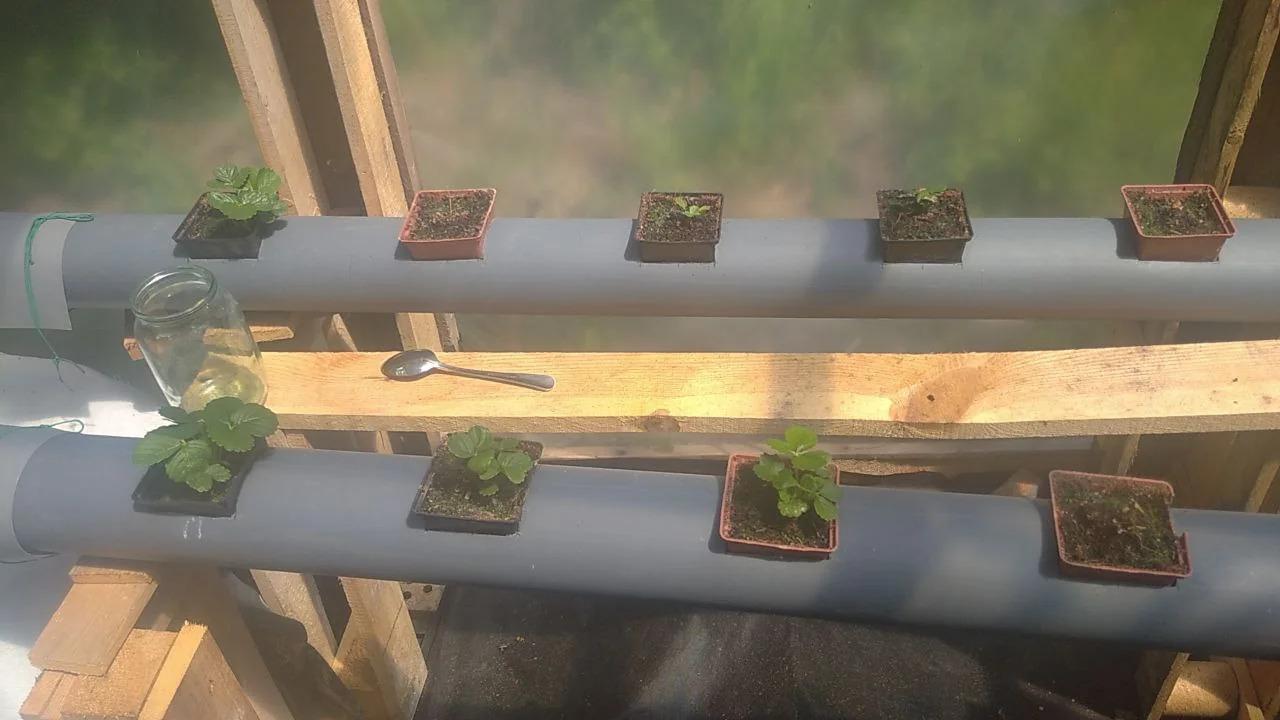
Mfumo wa kilimo cha [cs] hydroponic[cs] unaonekana, ambapo mimea midogo, imepandwa kwenye viungo vidogo, vilivyowekwa kwenye mabomba mawili ya kijivu, yaliopangwa kwa usawa, kuna kijiko na chupa ya glasi, iliyo na kioevu, vilivyowekwa katikati ya mabomba. Miundo ambayo inaunga mkono mfumo huu, na mimea inaonekana, kustawi.